Beauchief Gardens

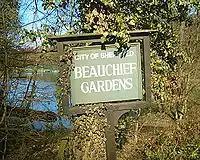

Beauchief Gardens is a small area of formal parkland in south-west Sheffield. The gardens lie between Abbeydale Road South to the north-west, the River Sheaf and the railway line to the south and Beauchief Dam to the east. The gardens were donated to the city by the J. G. Graves Trust in 1935, following the earlier donation, two years previously, of Abbeydale Industrial Hamlet (immediately downstream). The gardens had always been well kept and had their own gardener. The level of care had declined until the 1990s, when the Friends of Millhouses Park accepted the challenge of restoring the gardens. Clean-up events were organised in November 2004 and March 2005 to bring back the gardens to an acceptable level, which is the state the gardens are in now.